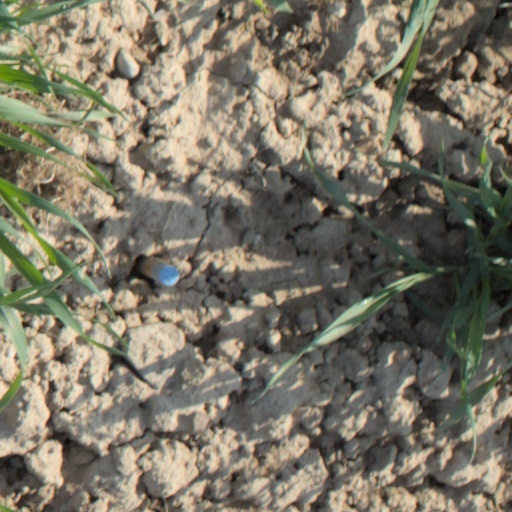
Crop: wheat